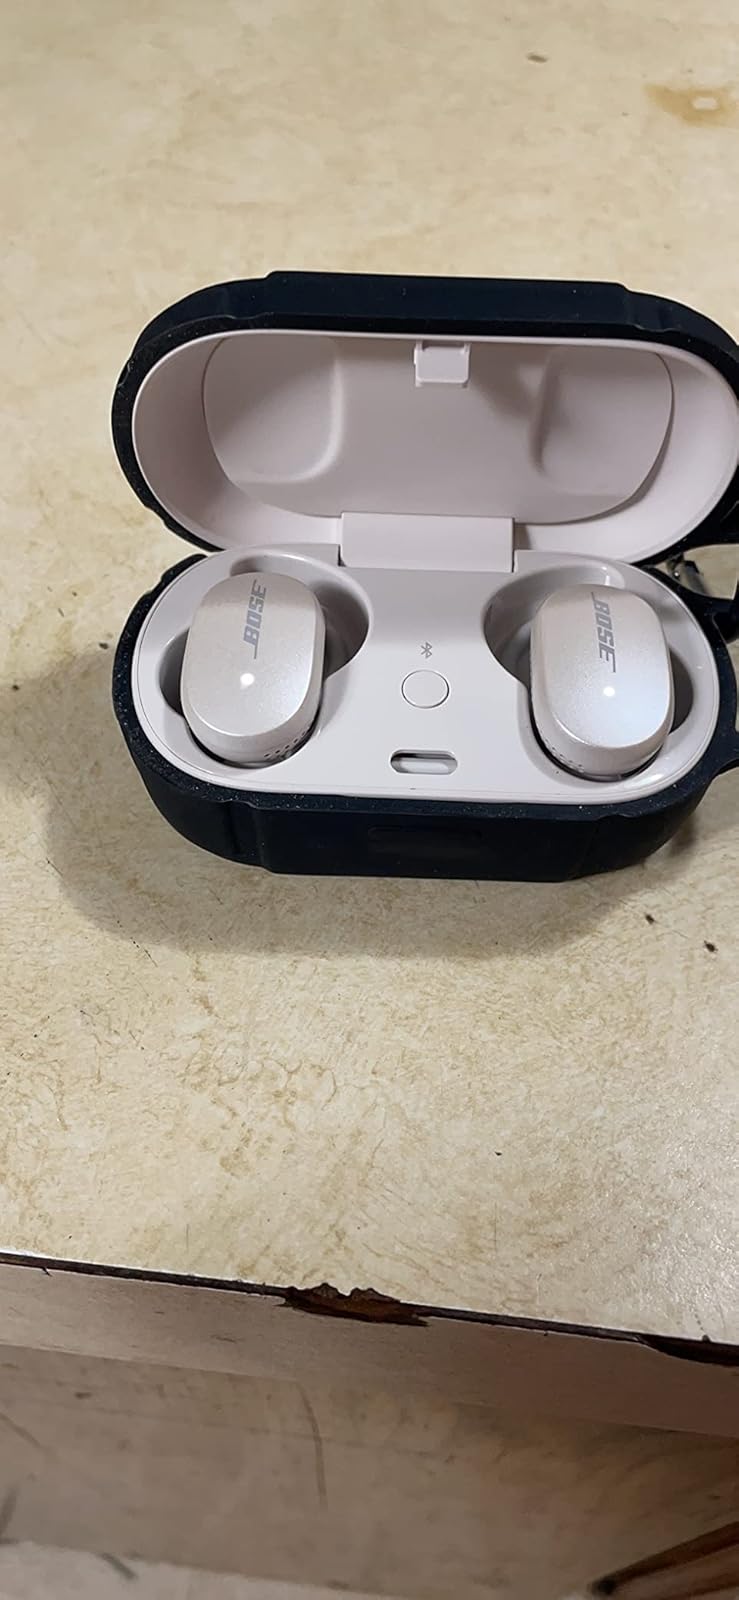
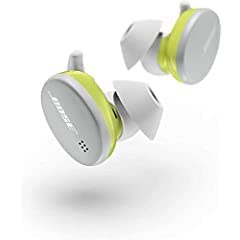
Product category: earbuds
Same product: no